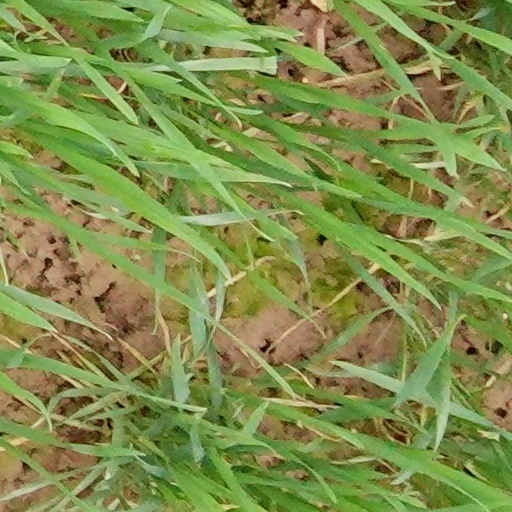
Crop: wheat